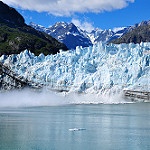
Scene: Outdoor